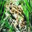
Label: frog